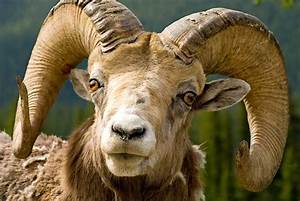
Label: sheep